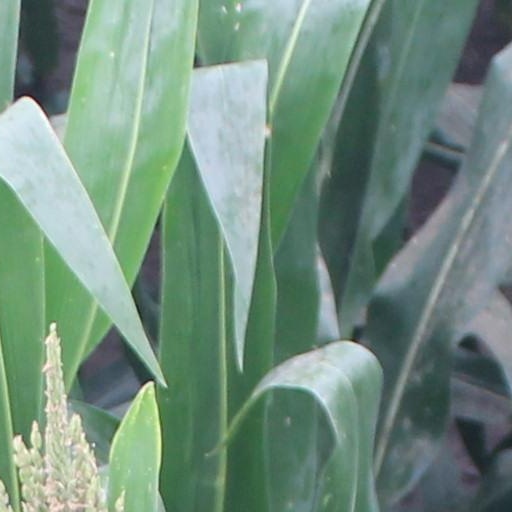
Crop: maize; corn